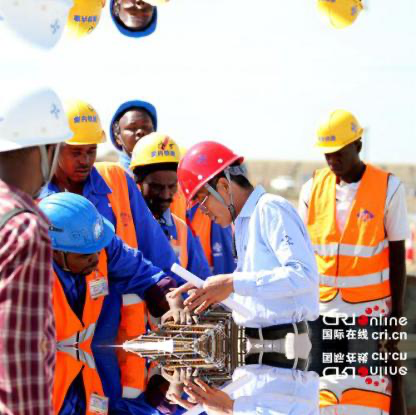
Objects in the image:
label: helmet
label: helmet
label: helmet
label: helmet
label: helmet
label: helmet
label: helmet
label: helmet
label: helmet
label: helmet
label: helmet